Tujeon

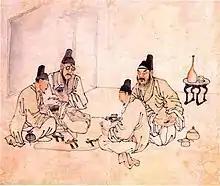
A group of men playing tujeon.

In his 1895 book "Korean Games, with notes on the corresponding games of China and Japan", ethnographer Stewart Culin suggested that tujeon originated from the similarly shaped symbolic bamboo "arrows" used for divination in sixth-century Korea. This hypothesis, however, is supported mainly by visual similarity and remains unsubstantiated.